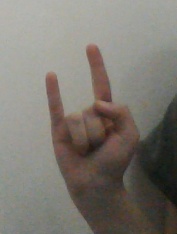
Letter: la